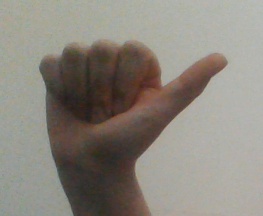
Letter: dhad